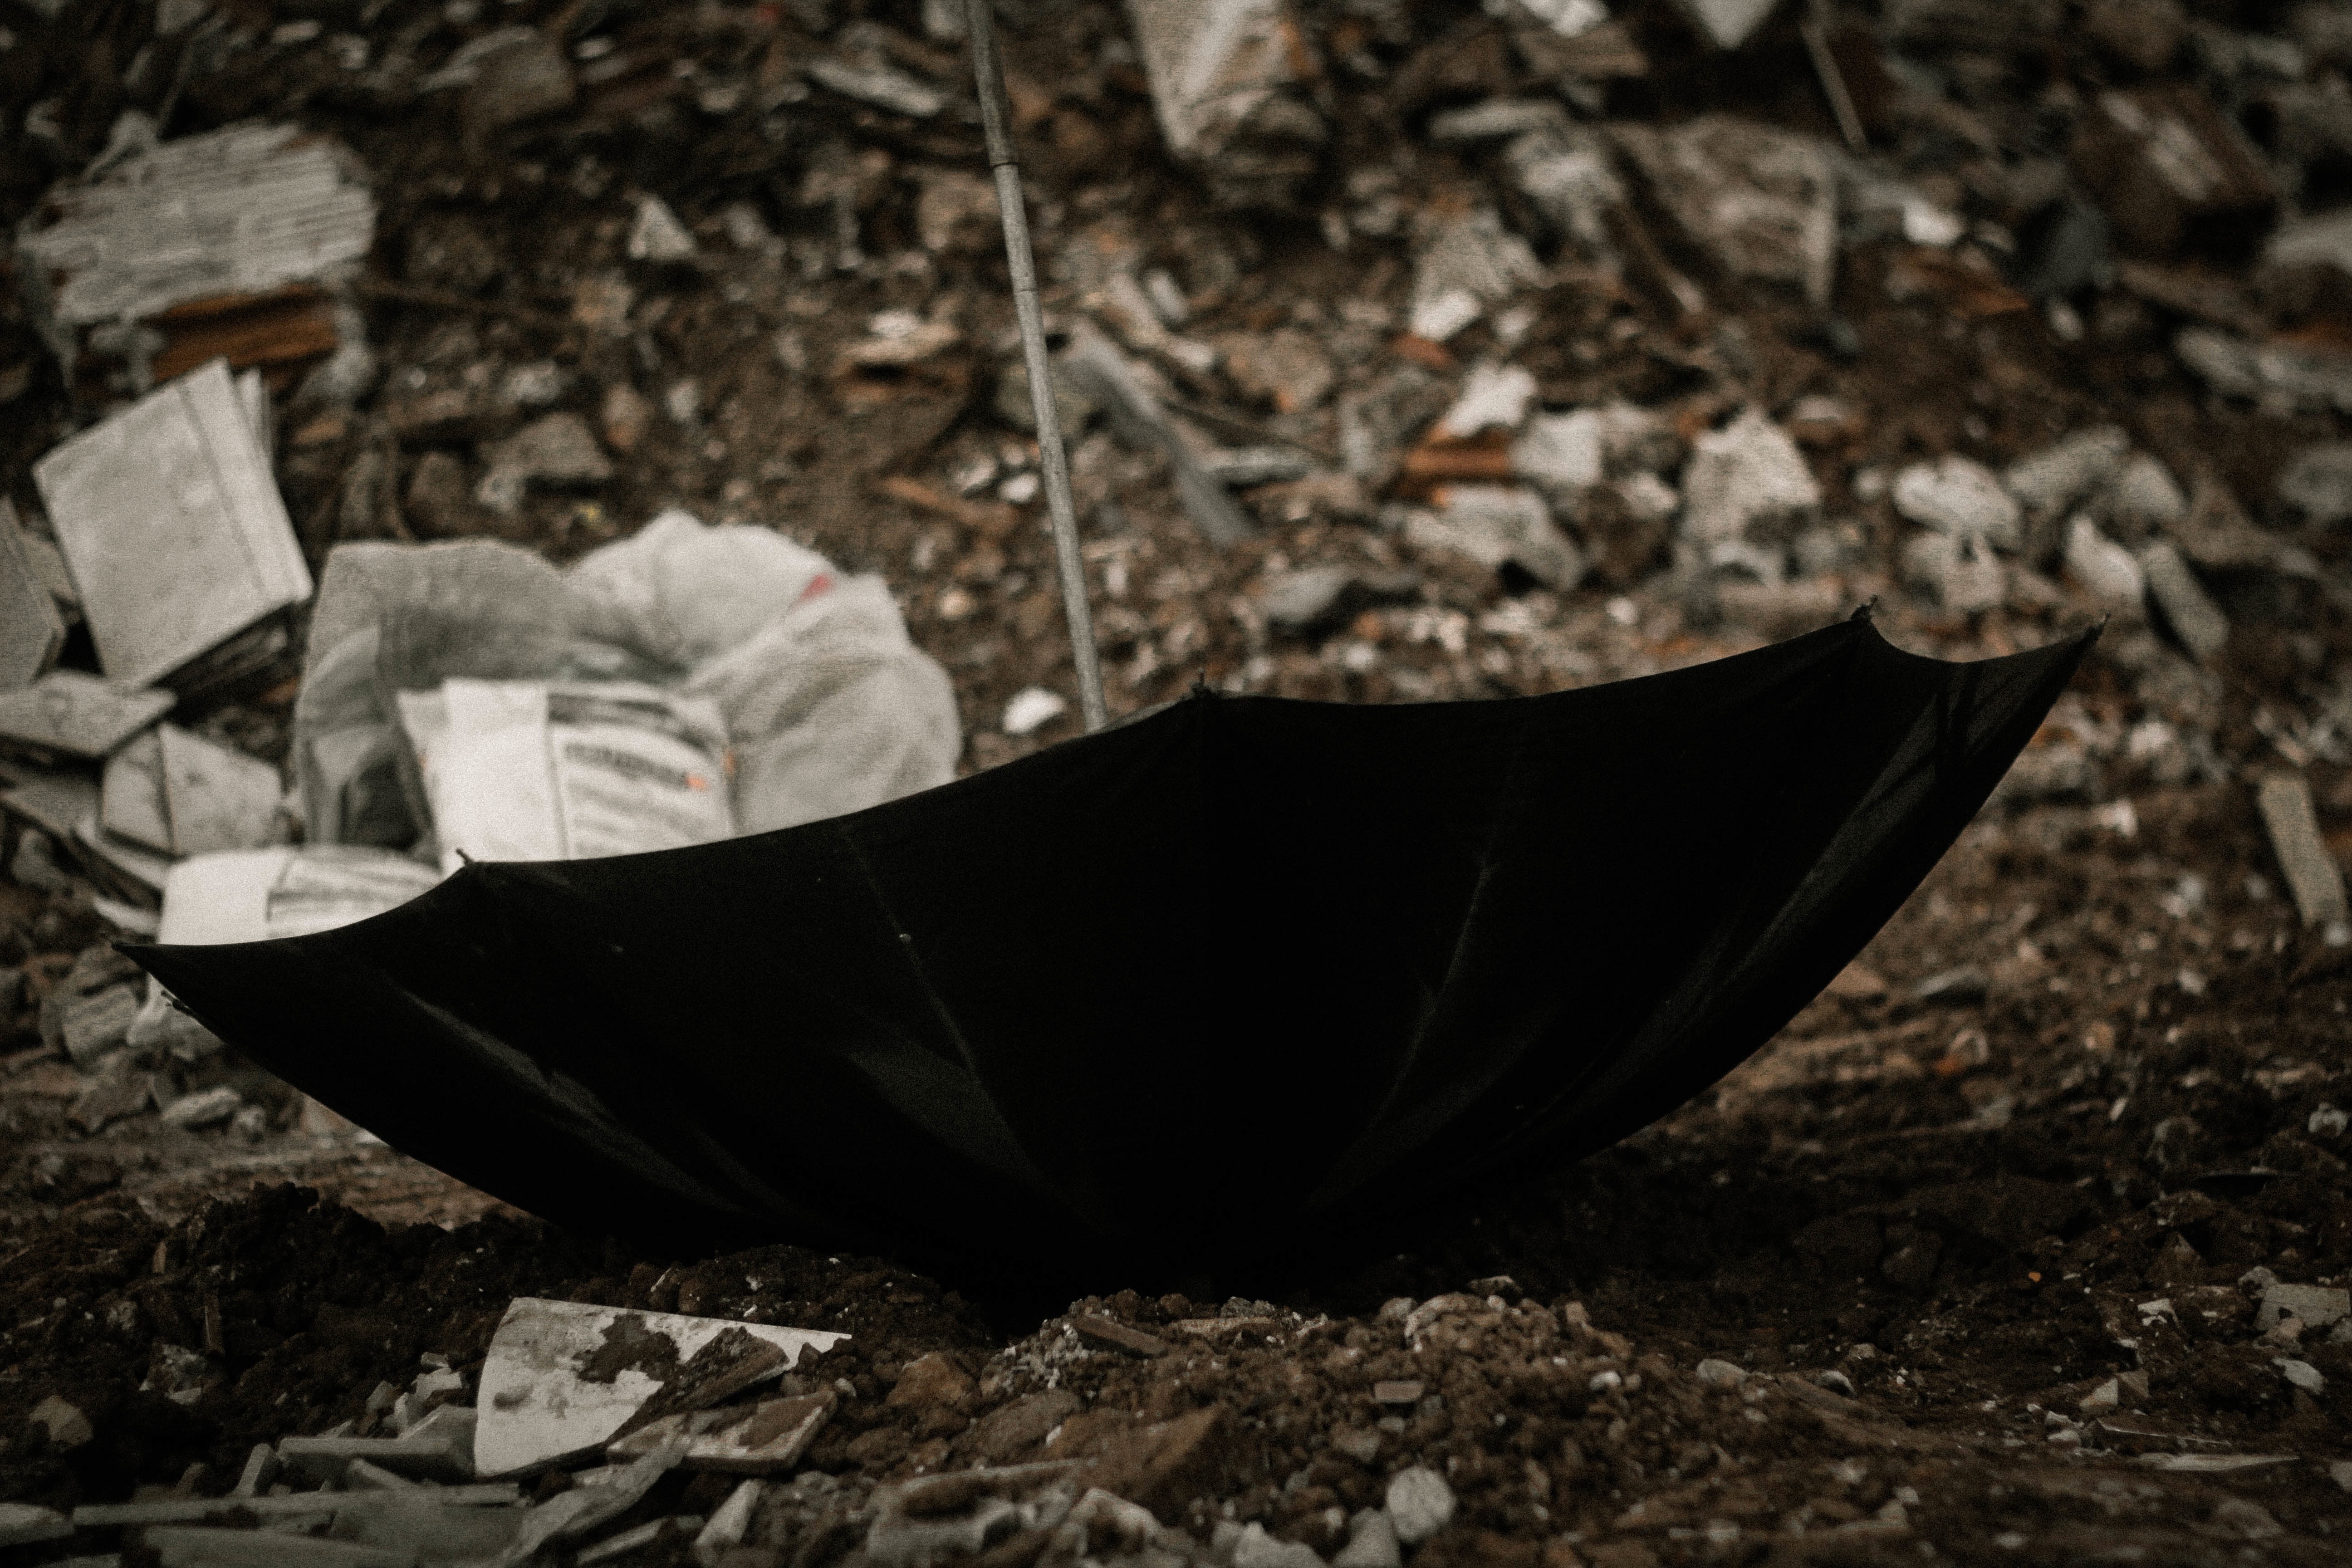
wood, photography, leaf, soil, black